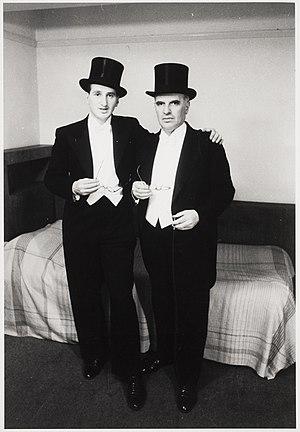
Erich Salomon est un photographe et journaliste allemand connu pour ses photographies dans les milieux diplomatiques et ses méthodes originales. Il est considéré comme « le père du photojournalisme moderne ».